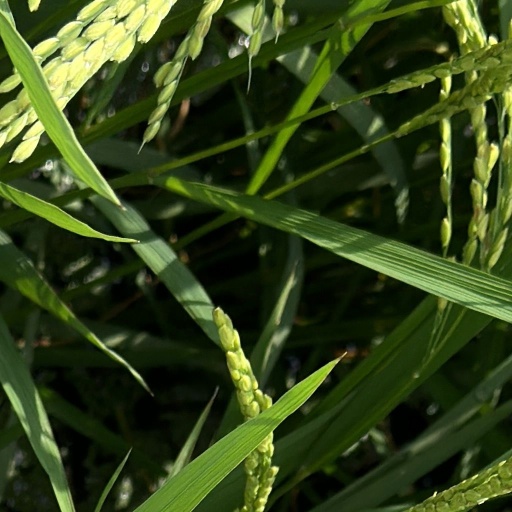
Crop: rice